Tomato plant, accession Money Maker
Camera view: horizontal (90 deg, fisheye); turntable rotation: 150 degrees
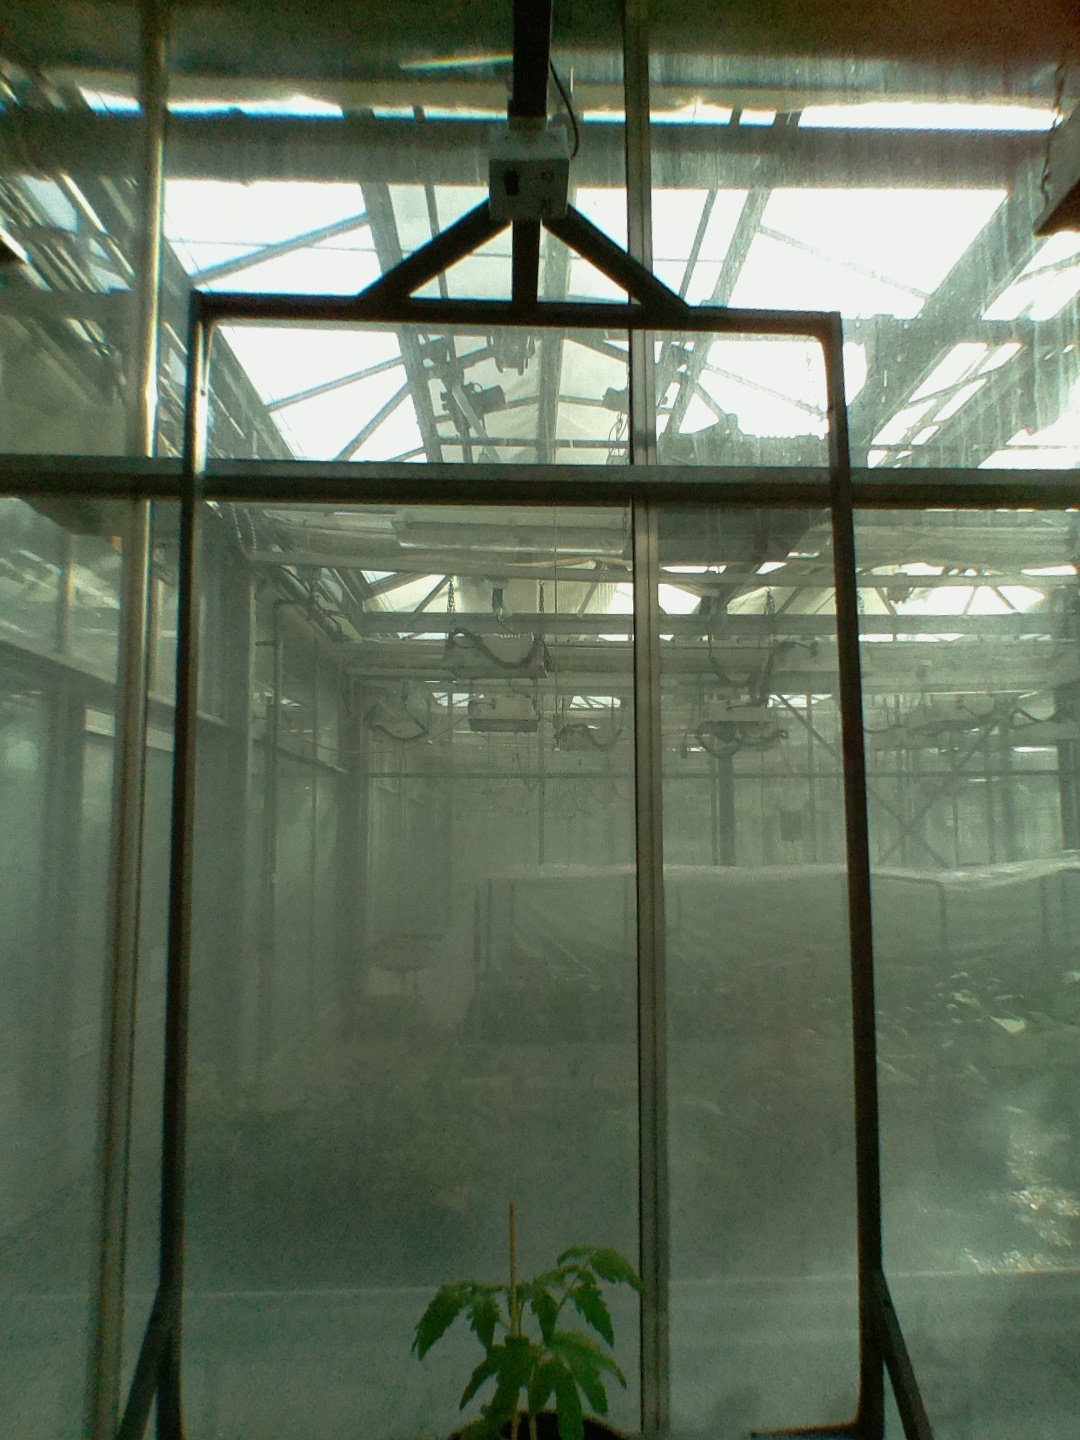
BBCH growth stage 13: 6 of true leaves visible